Franz Herbich

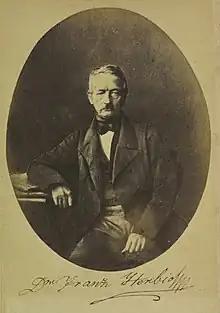

Franz Herbich or Franciszek Herbich or (May 8, 1791 – September 9, 1865) was an Austrian botanist. He examined the flora of Galicia extensively. His namesake son Franciszek Herbich (1821-1887) was a geologist.